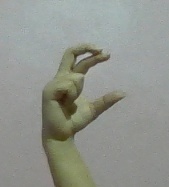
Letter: thal